Columbia (Richmond, Virginia)

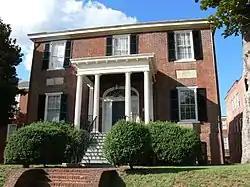
Columbia House, July 2011

Columbia, also known as the Philip Haxall House, is a historic home located in Richmond, Virginia. A rare surviving Federal villa, Columbia was built in 1817-18 for Philip Haxall of Petersburg, who moved to Richmond in 1810 to operate the Columbia Flour Mills, from which the house derives its name. The building is a two-story, three bay Federal style brick dwelling on a high basement. The entrance features an elliptical fanlight opening sheltered by a one-story Doric porch that was added when the entrance was moved from the Lombardy Street side to the Grace Street side in 1924, when the building was expanded to house the T.C. Williams School of Law of the University of Richmond. In 1834 the Baptist Education Society purchased the house and it became the main academic building of Richmond College, later University of Richmond. It housed the School of Law from 1917 to 1954. In 1984 Columbia was purchased by the American Historical Foundation for its headquarters. The Foundation maintained its offices and a military museum at the property before selling Columbia in 2005. In 2013, Columbia was put up for auction and by late 2014 Thalhimer Realty Partners, Inc. (a Virginia-based division of Cushman & Wakefield) had purchased the property, repurposing the historic home from office space into Columbia Apartments.